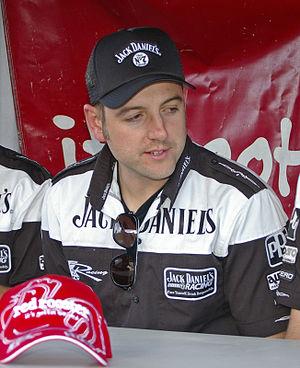
Todd Kelly est un pilote de V8 supercar, vivant actuellement à Melbourne.